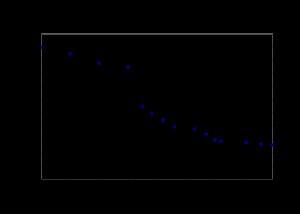
L'histoire du procédé Haber-Bosch débute avec l'invention du procédé de chimie homonyme à l'aube du XXᵉ siècle. Le procédé Haber-Bosch permet de fixer, de façon économique, le diazote atmosphérique sous forme d'ammoniac, lequel permet à son tour la synthèse de différents explosifs et engrais azotés. À ce double titre, du point de vue démographique, c'est probablement le plus important procédé industriel jamais mis au point durant le XXᵉ siècle.